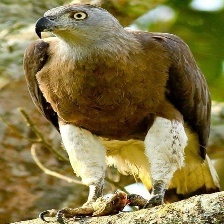
Species: GREY HEADED FISH EAGLE
Scientific name: ICHTHYOPHAGA ICHTHYAETUS